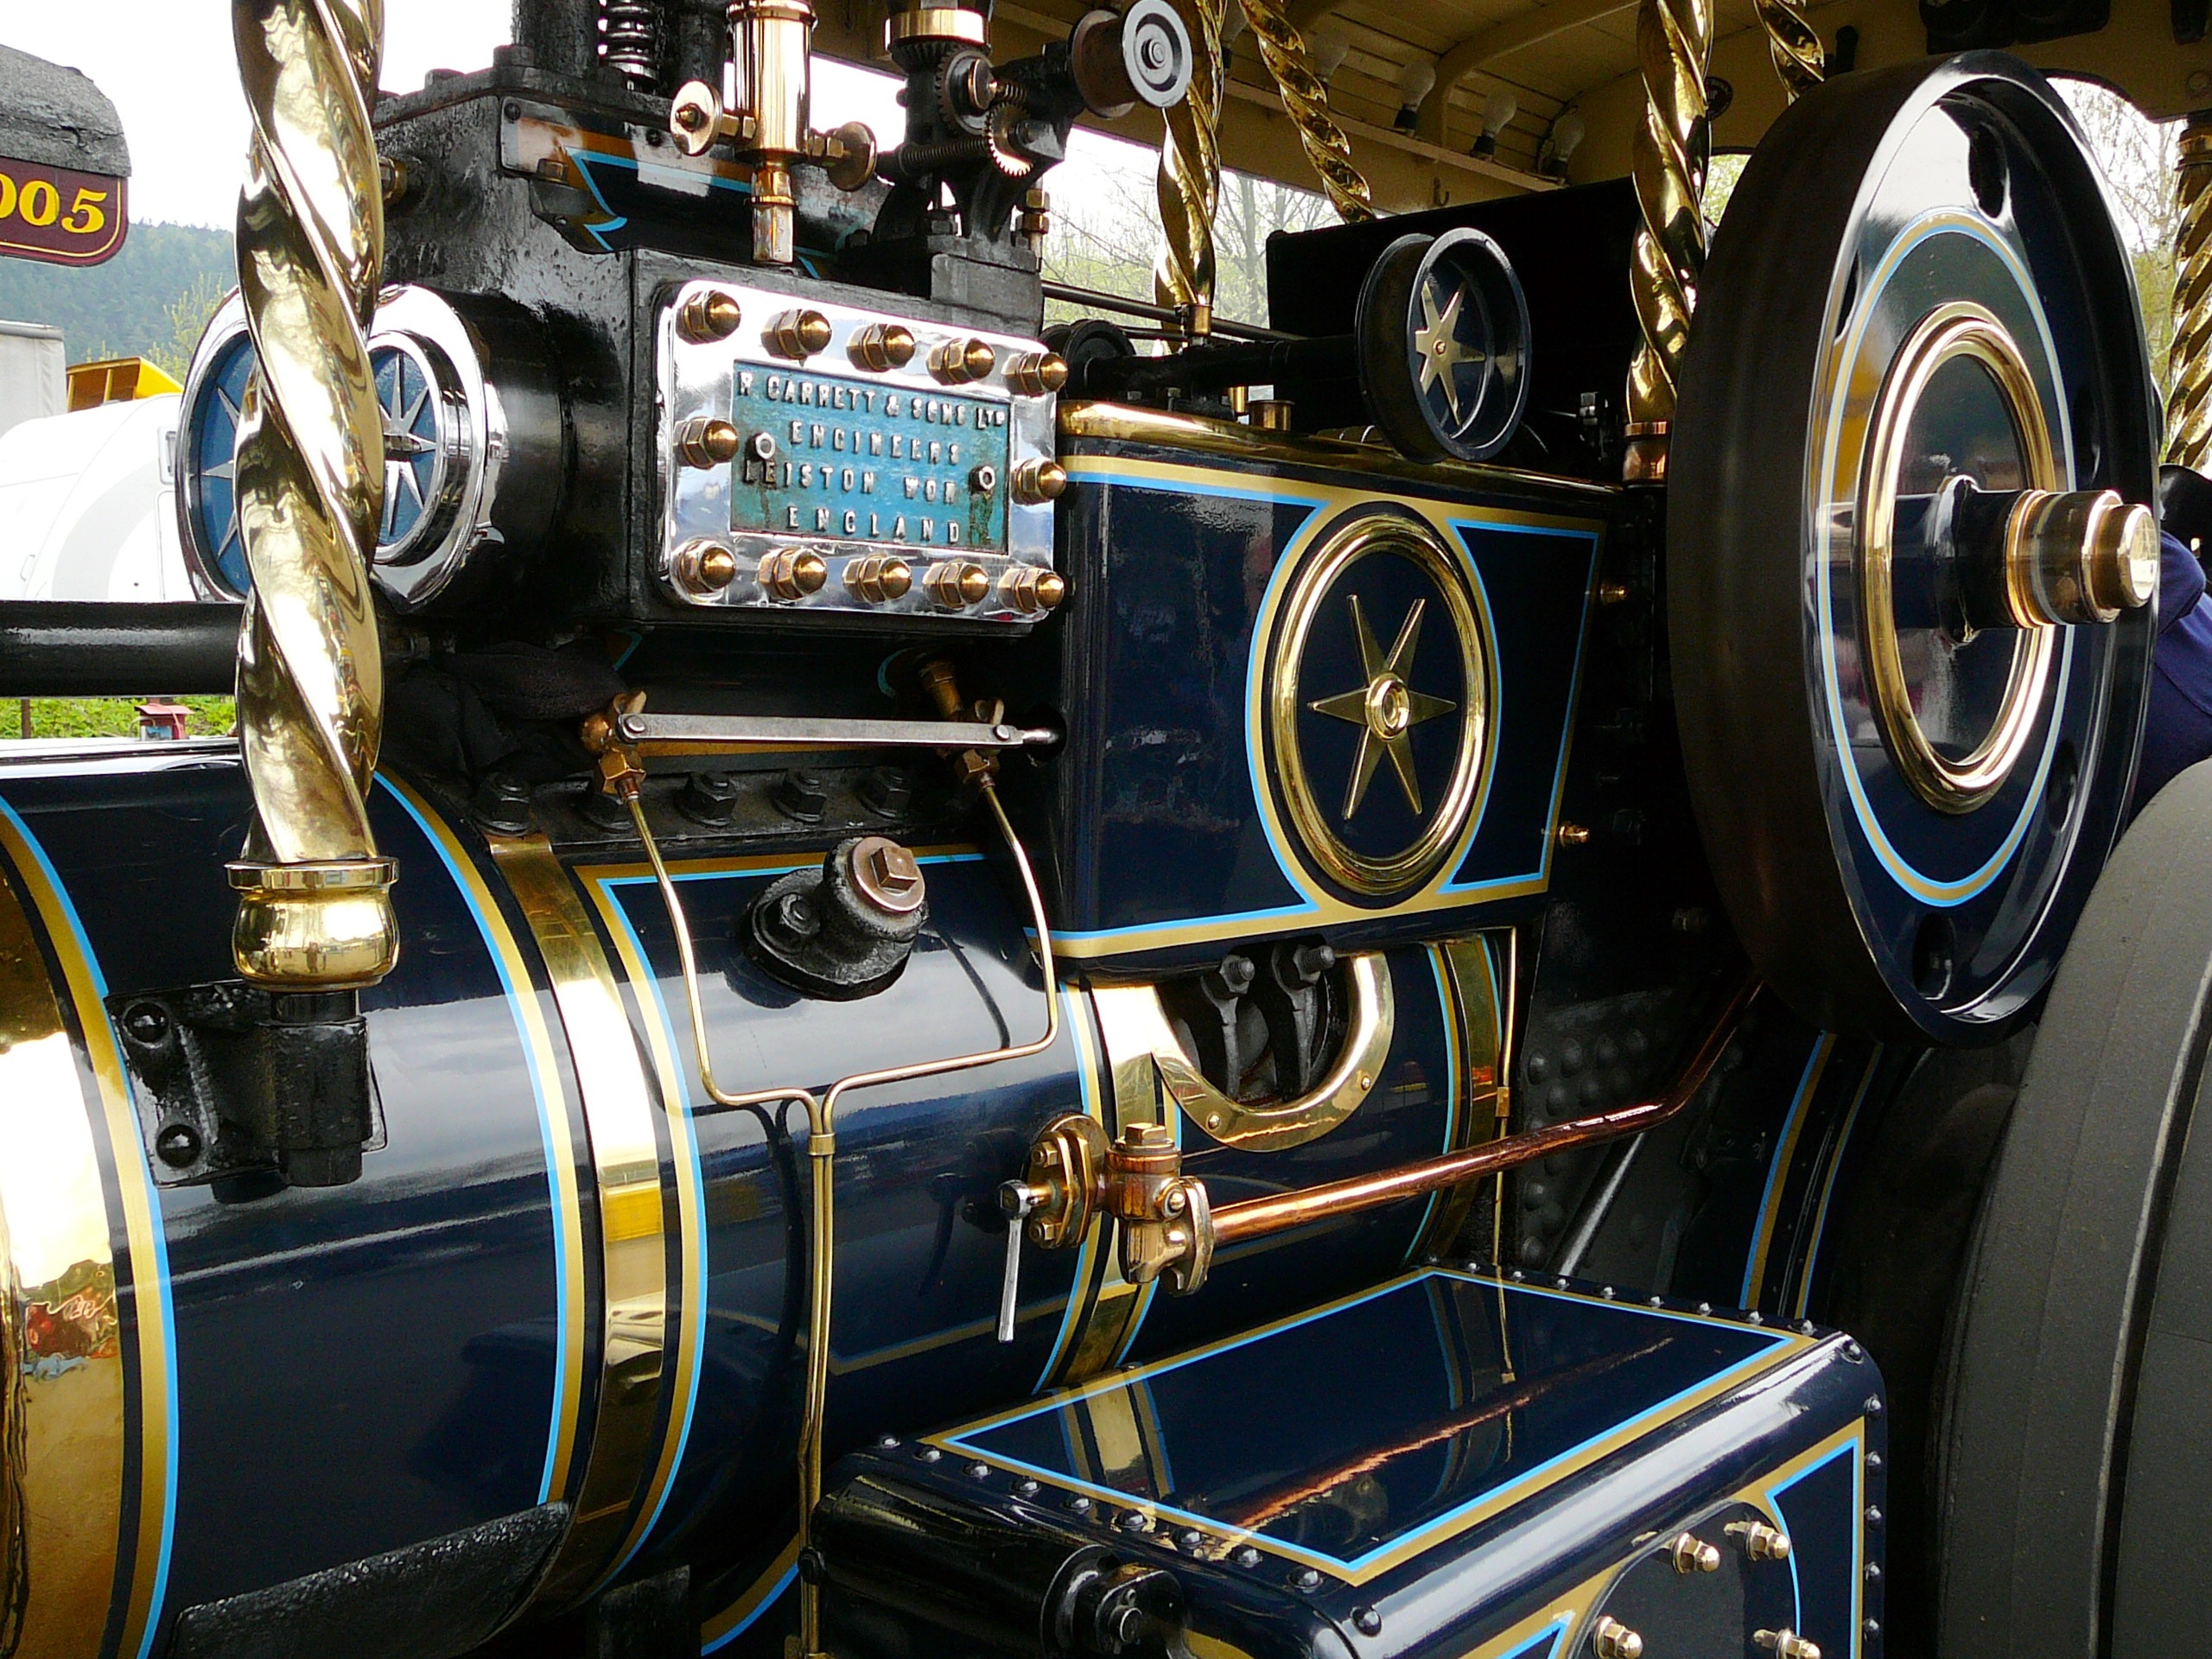
car, tractor, wheel, old, vehicle, drive, machine, vintage car, engine, steam engine, flywheel, tractors, historically, vehicles, powerful, antique car, historic tractors, agricultural machinery, landtechnik, oltimer, water vapor, aircraft engine, automotive engine part